Proteostasis

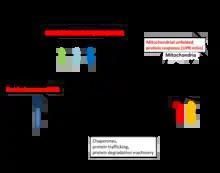
Proteostasis stress signaling response

The cytosolic heat shock response (HSR) is mainly mediated by the transcription factor family HSF (heat shock family). HSF is constitutively bound by Hsp90. Upon a proteotoxic stimulus Hsp90 is recruited away from HSF, which can then bind to heat response elements in the DNA and upregulate gene expression of proteins involved in the maintenance of proteostasis.